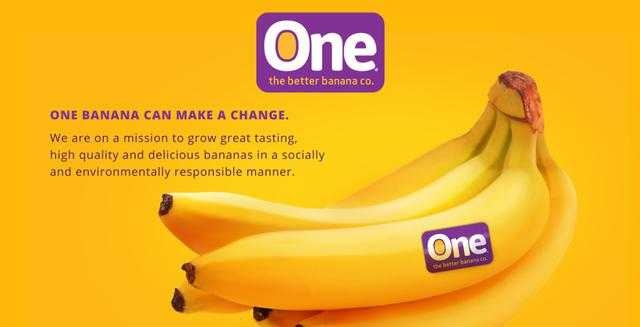
Label: Banana